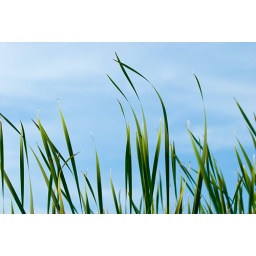
grass in wind against sky as background